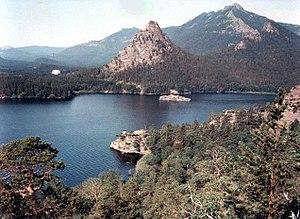
Le parc national naturel de «Bourabay» se trouve dans la subdivision administrative de Bourabay de l'Oblys d'Aqmola au Kazakhstan.